Hashikura Station

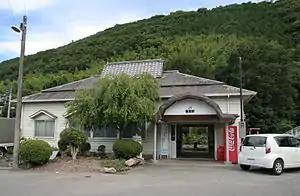
Hashikura Station in 2008

is a passenger railway station located in the city of Miyoshi, Tokushima Prefecture, Japan. It is operated by JR Shikoku and has the station number "D20".